Titanic (1997 film)

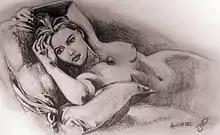
Cameron's sketch of Rose wearing the Heart of the Ocean. The scene was one of the first shot, as the main set was not ready.

Cameron sketched Jack's portrait of Rose; Winslet posed in a bathing suit. Cameron felt the scene had a backdrop of repression and freedom: "You know what it means for her, the freedom she must be feeling. It's kind of exhilarating for that reason," he said. The sketching scene was DiCaprio and Winslet's first scene together. "It wasn't by any kind of design, although I couldn't have designed it better. There's a nervousness and an energy and a hesitance in them," Cameron stated. "They had rehearsed together, but they hadn't shot anything together. If I'd had a choice, I probably would have preferred to put it deeper into the body of the shoot." Cameron said he and his crew "were just trying to find things to shoot" because the big set "wasn't ready for months, so we were scrambling around trying to fill in anything we could get to shoot." Cameron felt the final scene worked well.